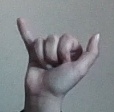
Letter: ya